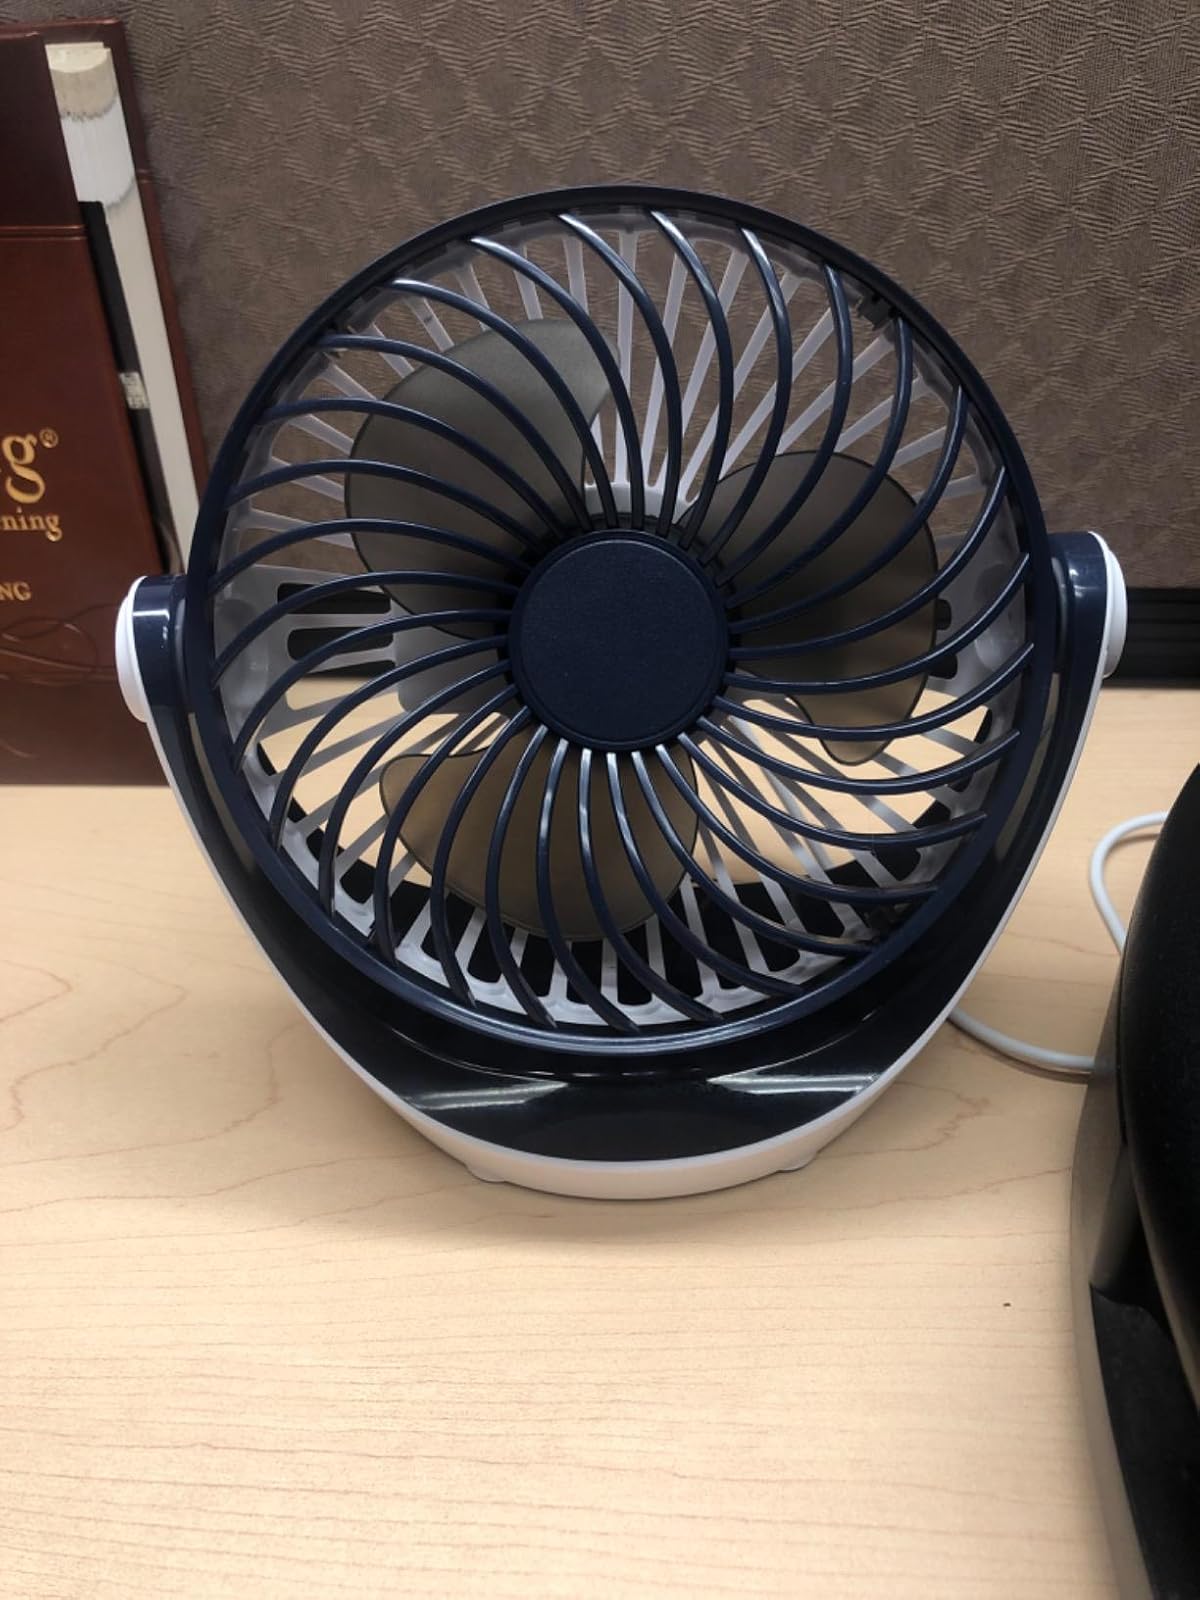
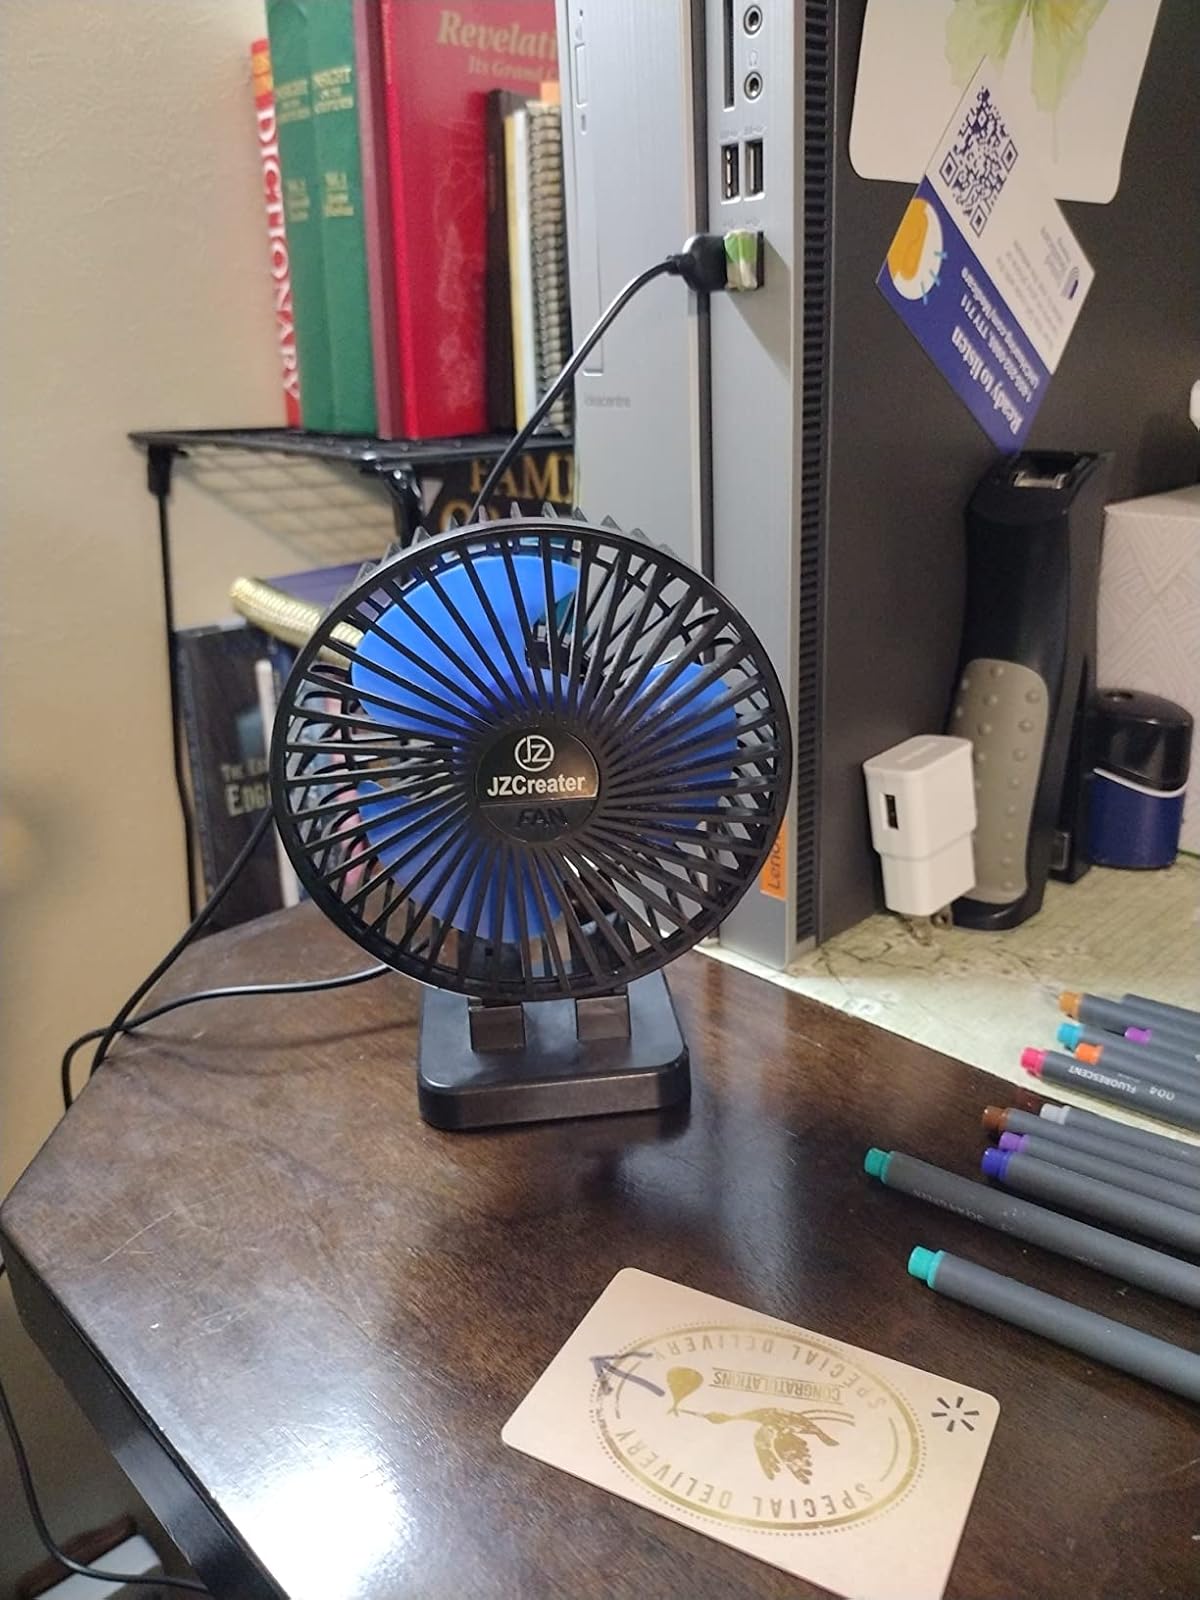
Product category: fan
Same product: no